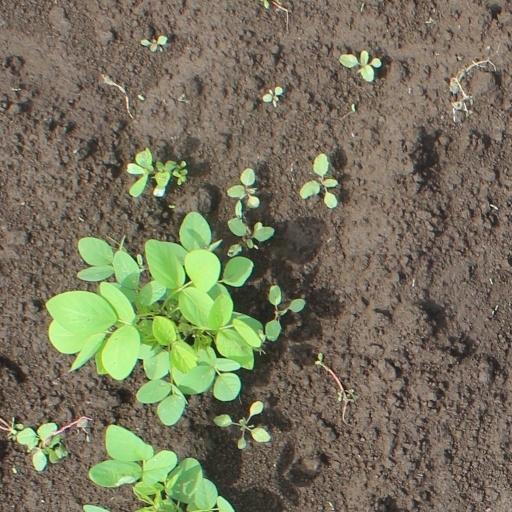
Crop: soybean